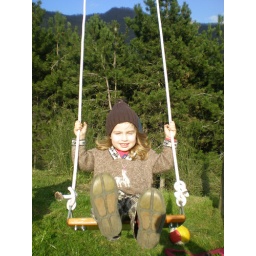
A cute girl in Florence, Italy!